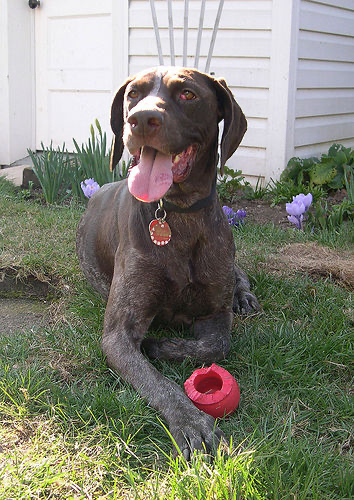
Animal: dog
Breed: german shorthaired